1914 Isle of Man TT

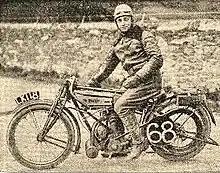
Senior TT winner Cyril Pullin on his Rudge, in a promotional shot for The Motor Cycle

The 1914 Isle of Man Tourist Trophy was the last held before the outbreak of the First World War.